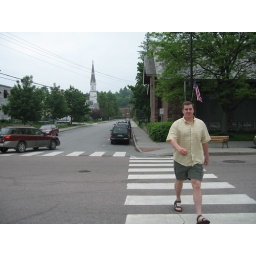
Larger than life local man proves he can cross street in single stride